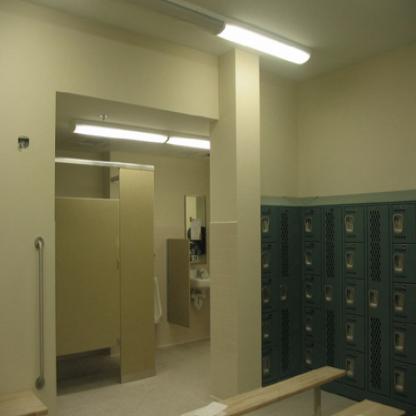
Scene: Indoor